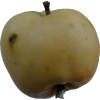
Label: apple